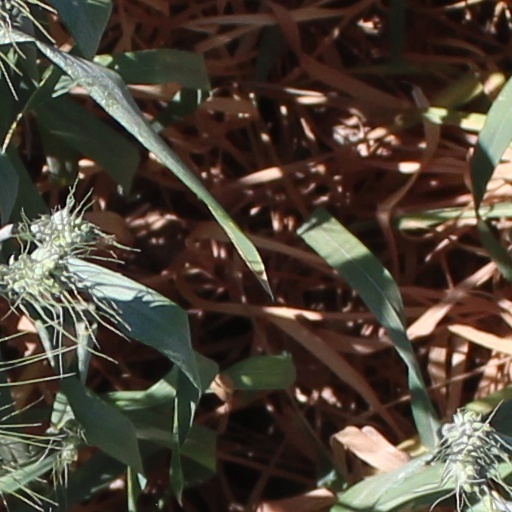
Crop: wheat